Provincetown Public Library (old)

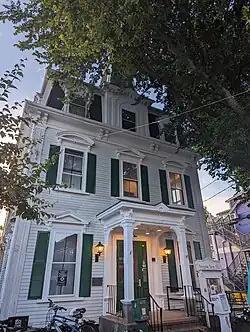
The library building as the town’s tourism board in 2023

The Old Provincetown Public Library building is a historic building at 330 Commercial Street in downtown Provincetown, Massachusetts. Built in 1874, it served as the town's public library from then until 2002, when the library was moved to the former Center Methodist Church. The building, a fine local example of Second Empire architecture, now houses the local tourist board. It was listed on the National Register of Historic Places in 1975.